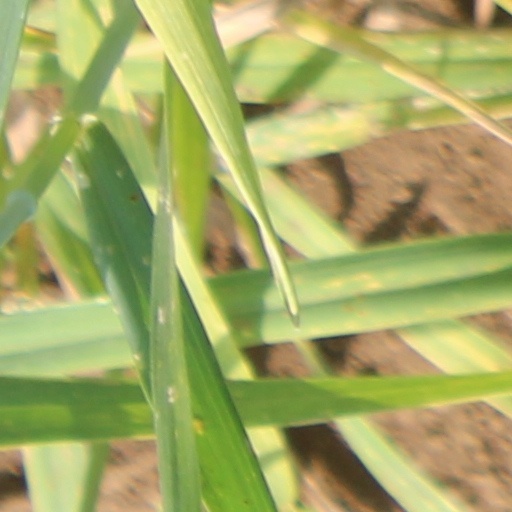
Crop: wheat